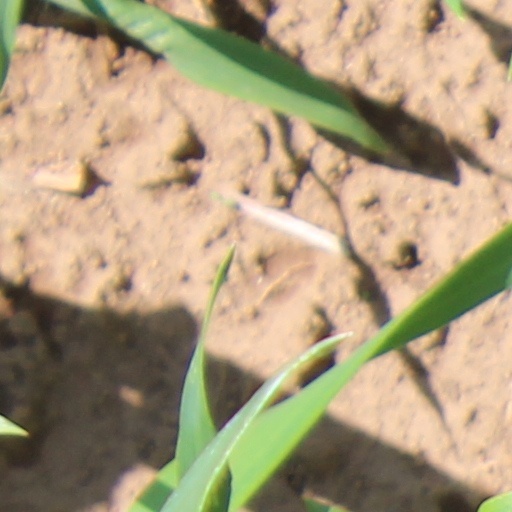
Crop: wheat